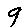
Label: 9